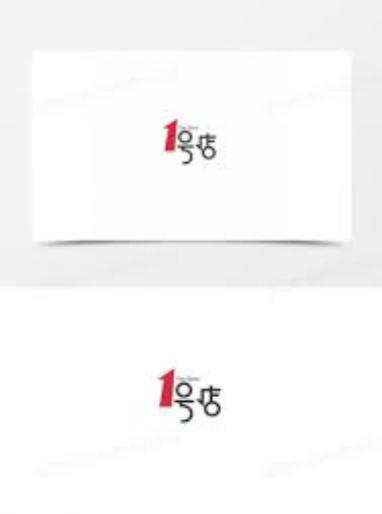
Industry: Electronic